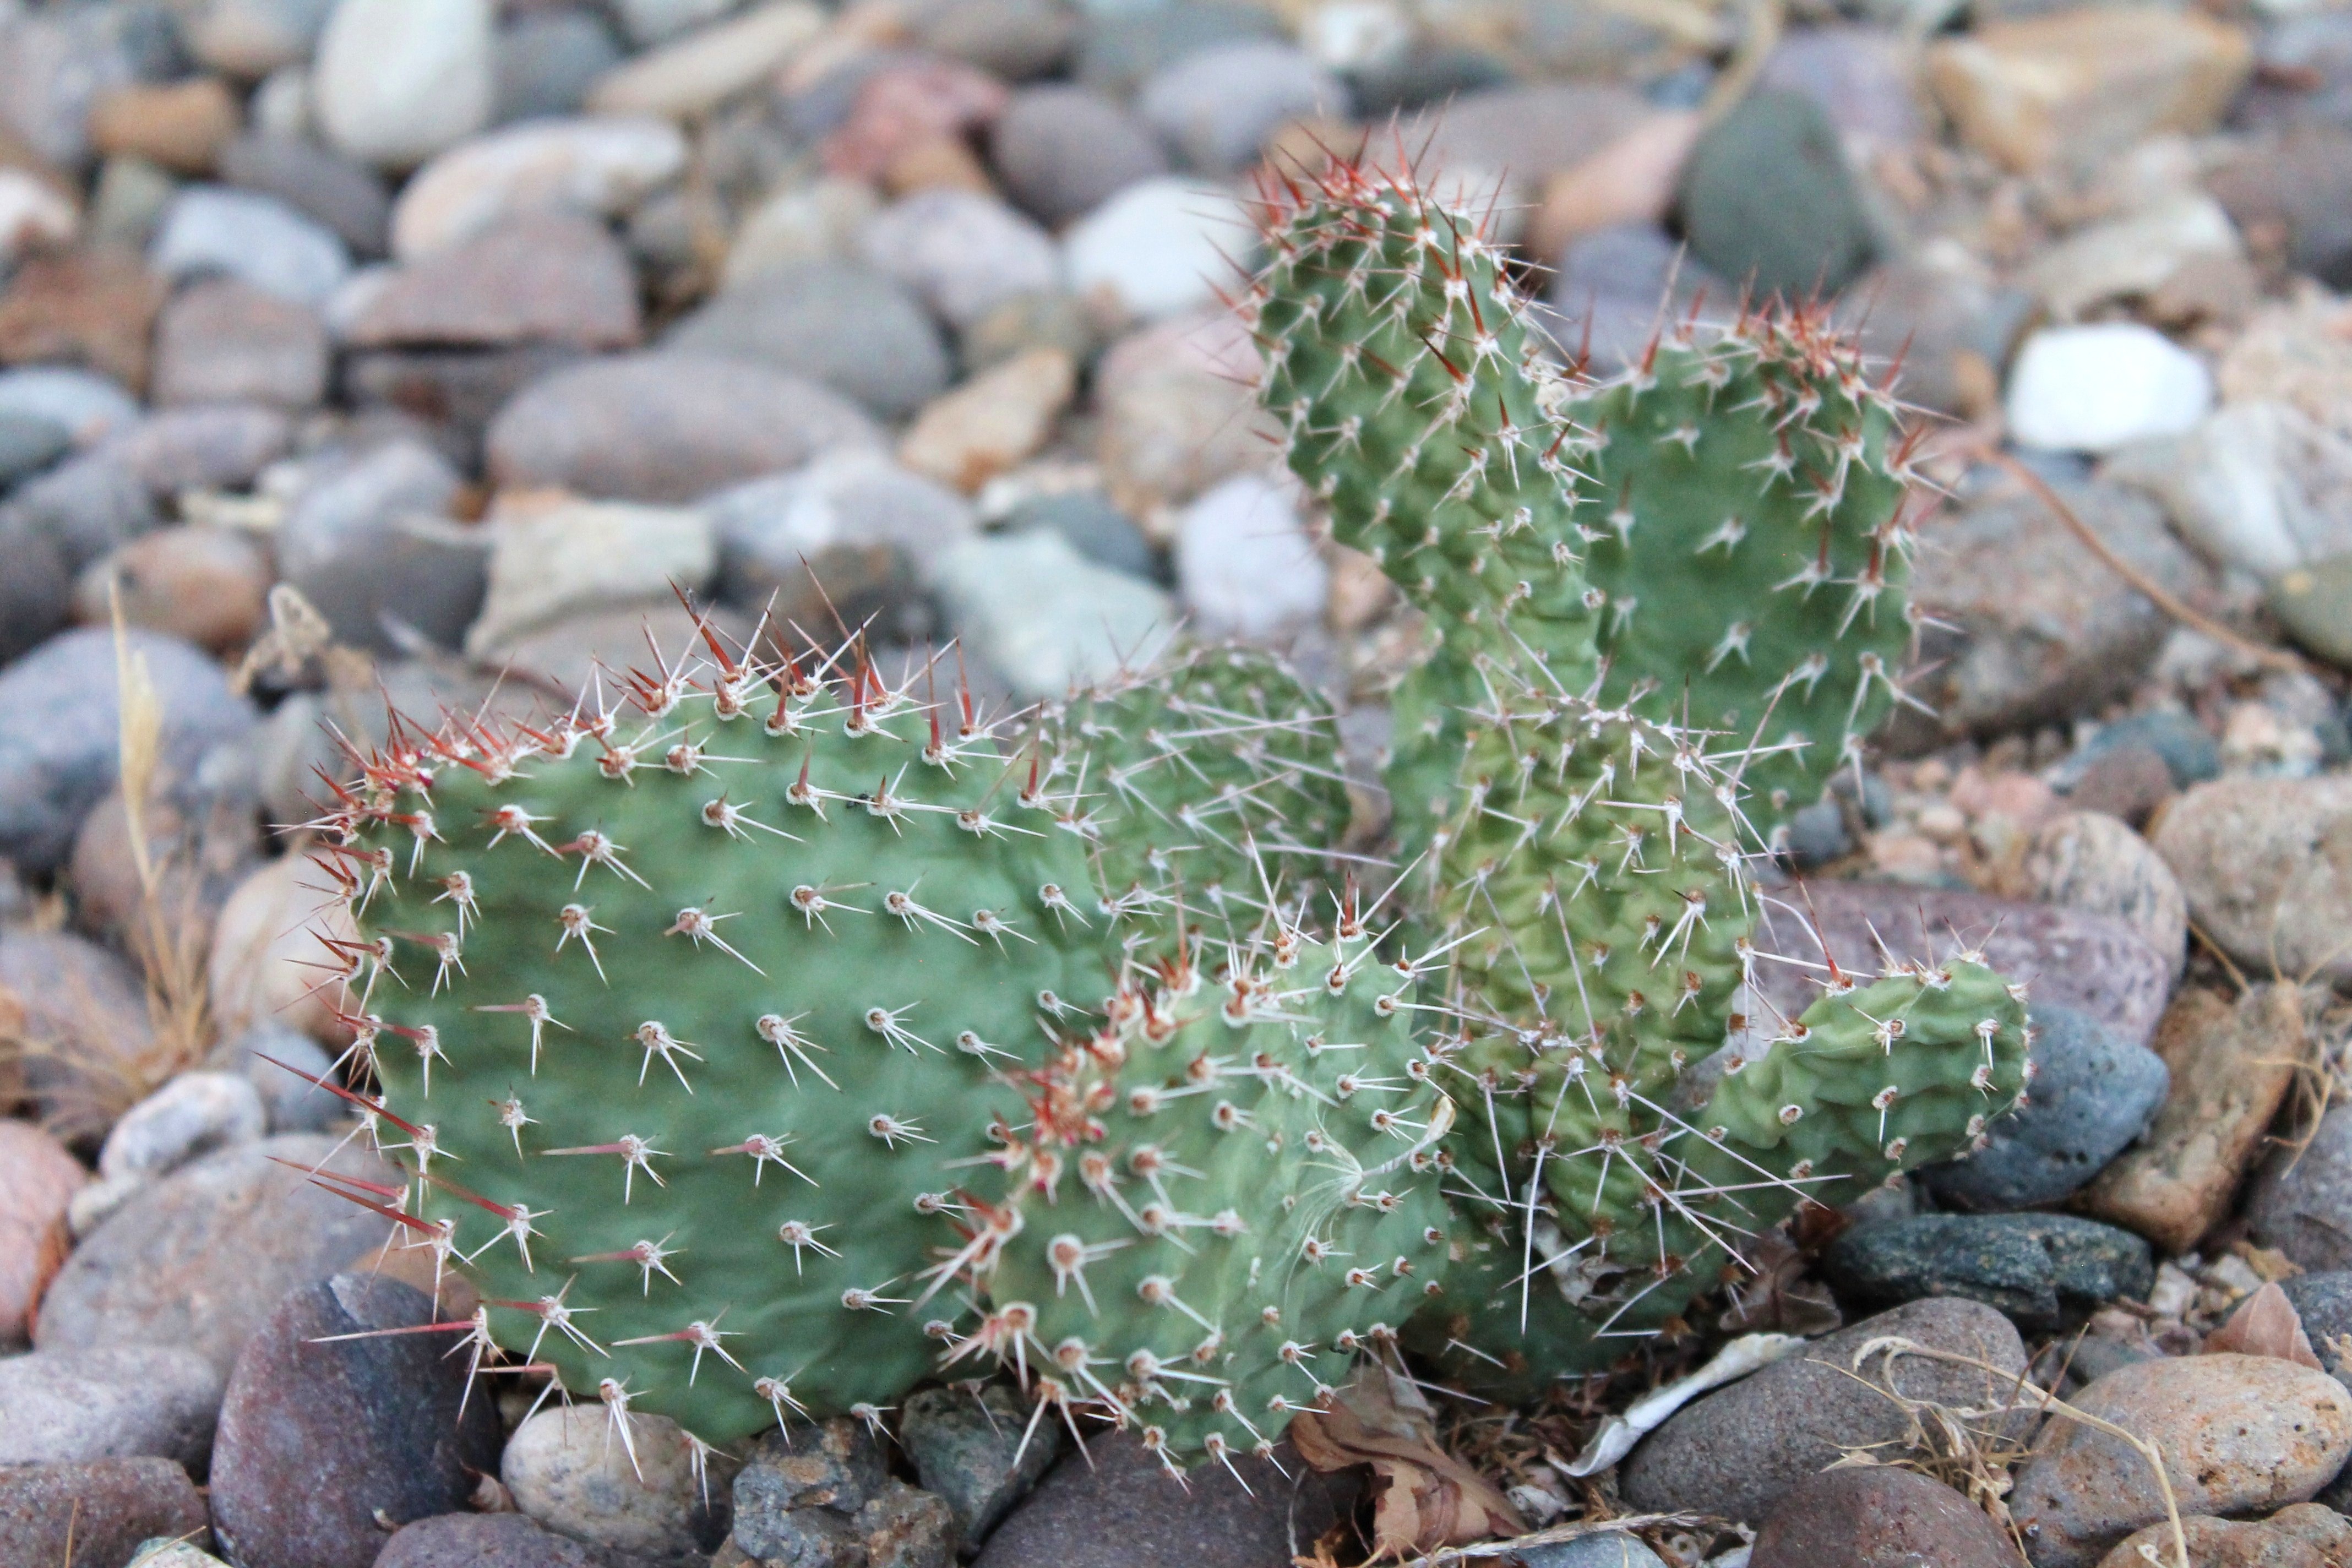
rock, cactus, plant, desert, flower, botany, cacti, plants, new mexico, cactaceae, landscaping, southwest, caryophyllales, thorny, flowering plant, prickly pear, xeriscape, xeriscaping, low water plant, zero scaping, xeroscaping, land plant, hedgehog cactus, nopal, acanthocereus tetragonus, barbary fig, eastern prickly pear